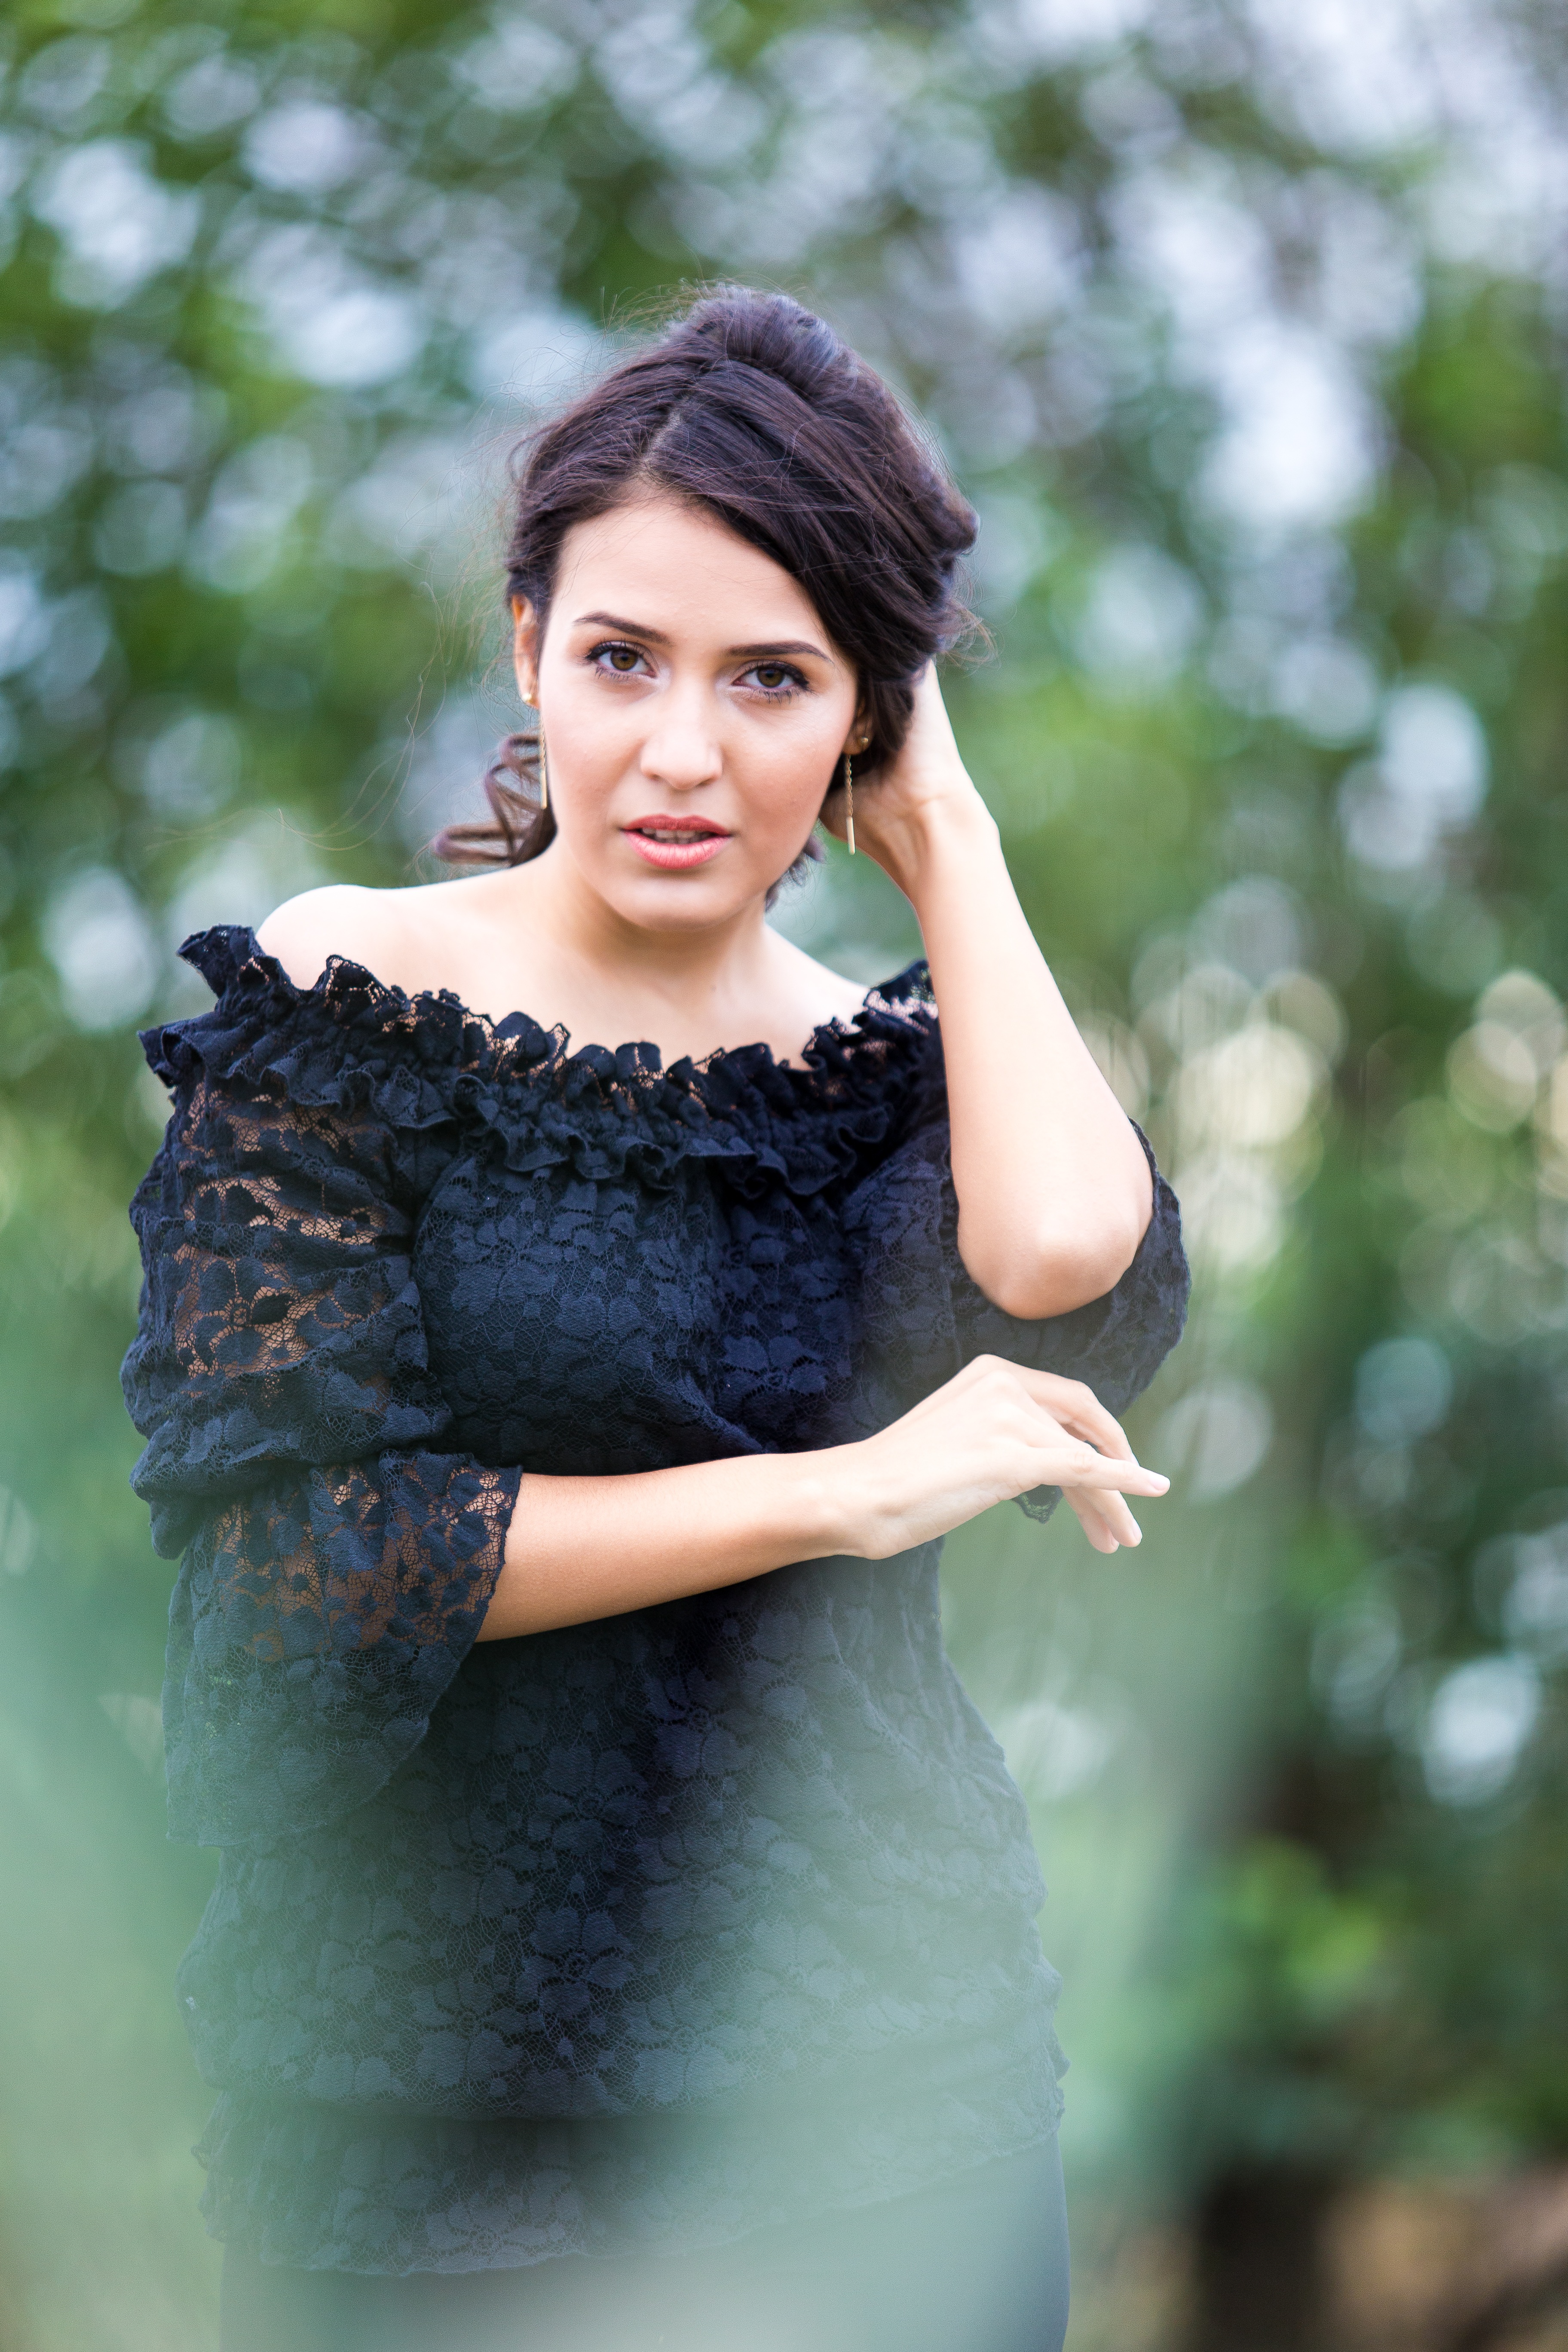
nature, forest, person, girl, woman, photography, portrait, model, green, fashion, lady, bride, hairstyle, smile, long hair, dress, photograph, beauty, joy, story, gown, abdomen, photo shoot, brown hair, portrait photography